George Constantinescu

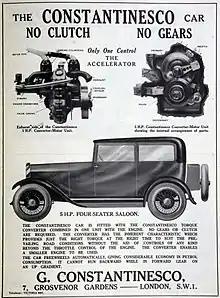
Constantinesco automobile advertisement

He invented a mechanical torque converter actuated by a pendulum. This was applied to the "Constantinesco", a French-manufactured car. It was also tried on rail vehicles. A 250 hp petrol engined locomotive with a Constantinescu torque converter was exhibited at the 1924 Wembley Exhibition. The system was not